Answer in natural language. Considering the relative positions, is black colour l shaped countertop to the left or right of black upright refrigerator? Choose between the following options: left or right
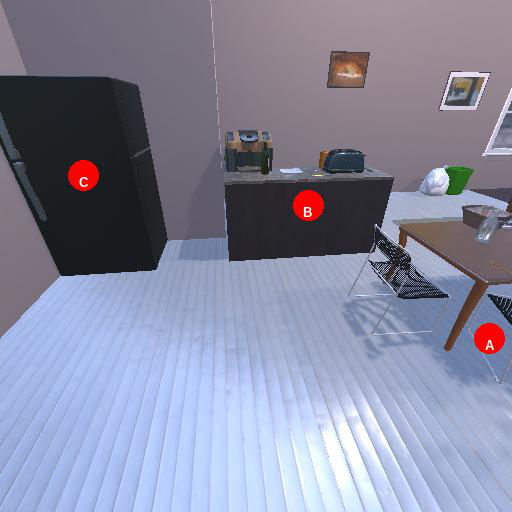
<answer>right</answer>